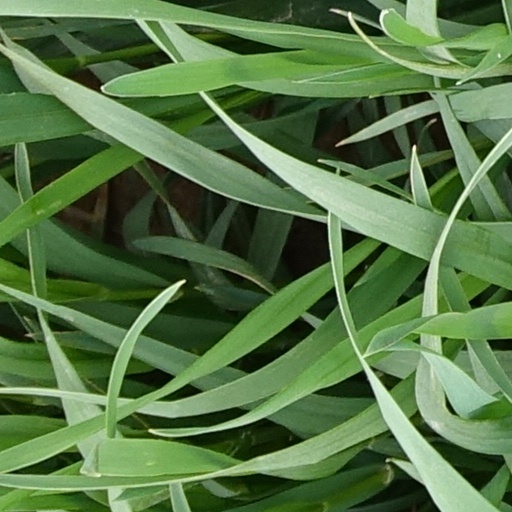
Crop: wheat